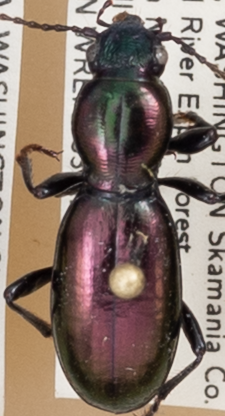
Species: Zacotus matthewsii
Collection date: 2018-06-19
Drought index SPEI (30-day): -1.45
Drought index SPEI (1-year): -0.32
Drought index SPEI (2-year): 0.71